Laos–Malaysia relations

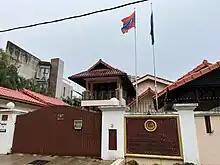
Embassy of Laos in Kuala Lumpur

In 2003, the trade between the two countries were very small with the valued at only US$2.4 million but increase to US$2.7 million in 2004. While in 2009, Malaysia's exported to Laos has reached US$7.4 million and the Malaysian investment in the country has reached US$150 million. Both countries also has signed various agreements to provide for the expanding of bilateral relations such as the Bilateral Trade Agreement, Tourism Agreement. Investment Guarantee Agreement, Air Services Agreement and the Economic, Scientific and Technical Cooperation Agreement. In 2010, Malaysia ranks ninth in the list of largest foreign investors in Laos. By 2015, Malaysia is the second largest investor after Vietnam with a total investment of $430 million. In 2017, the two countries establish a joint committee on science, technology and innovation (STI) co-operation, with Malaysian companies are encouraged to invest more in Laos.